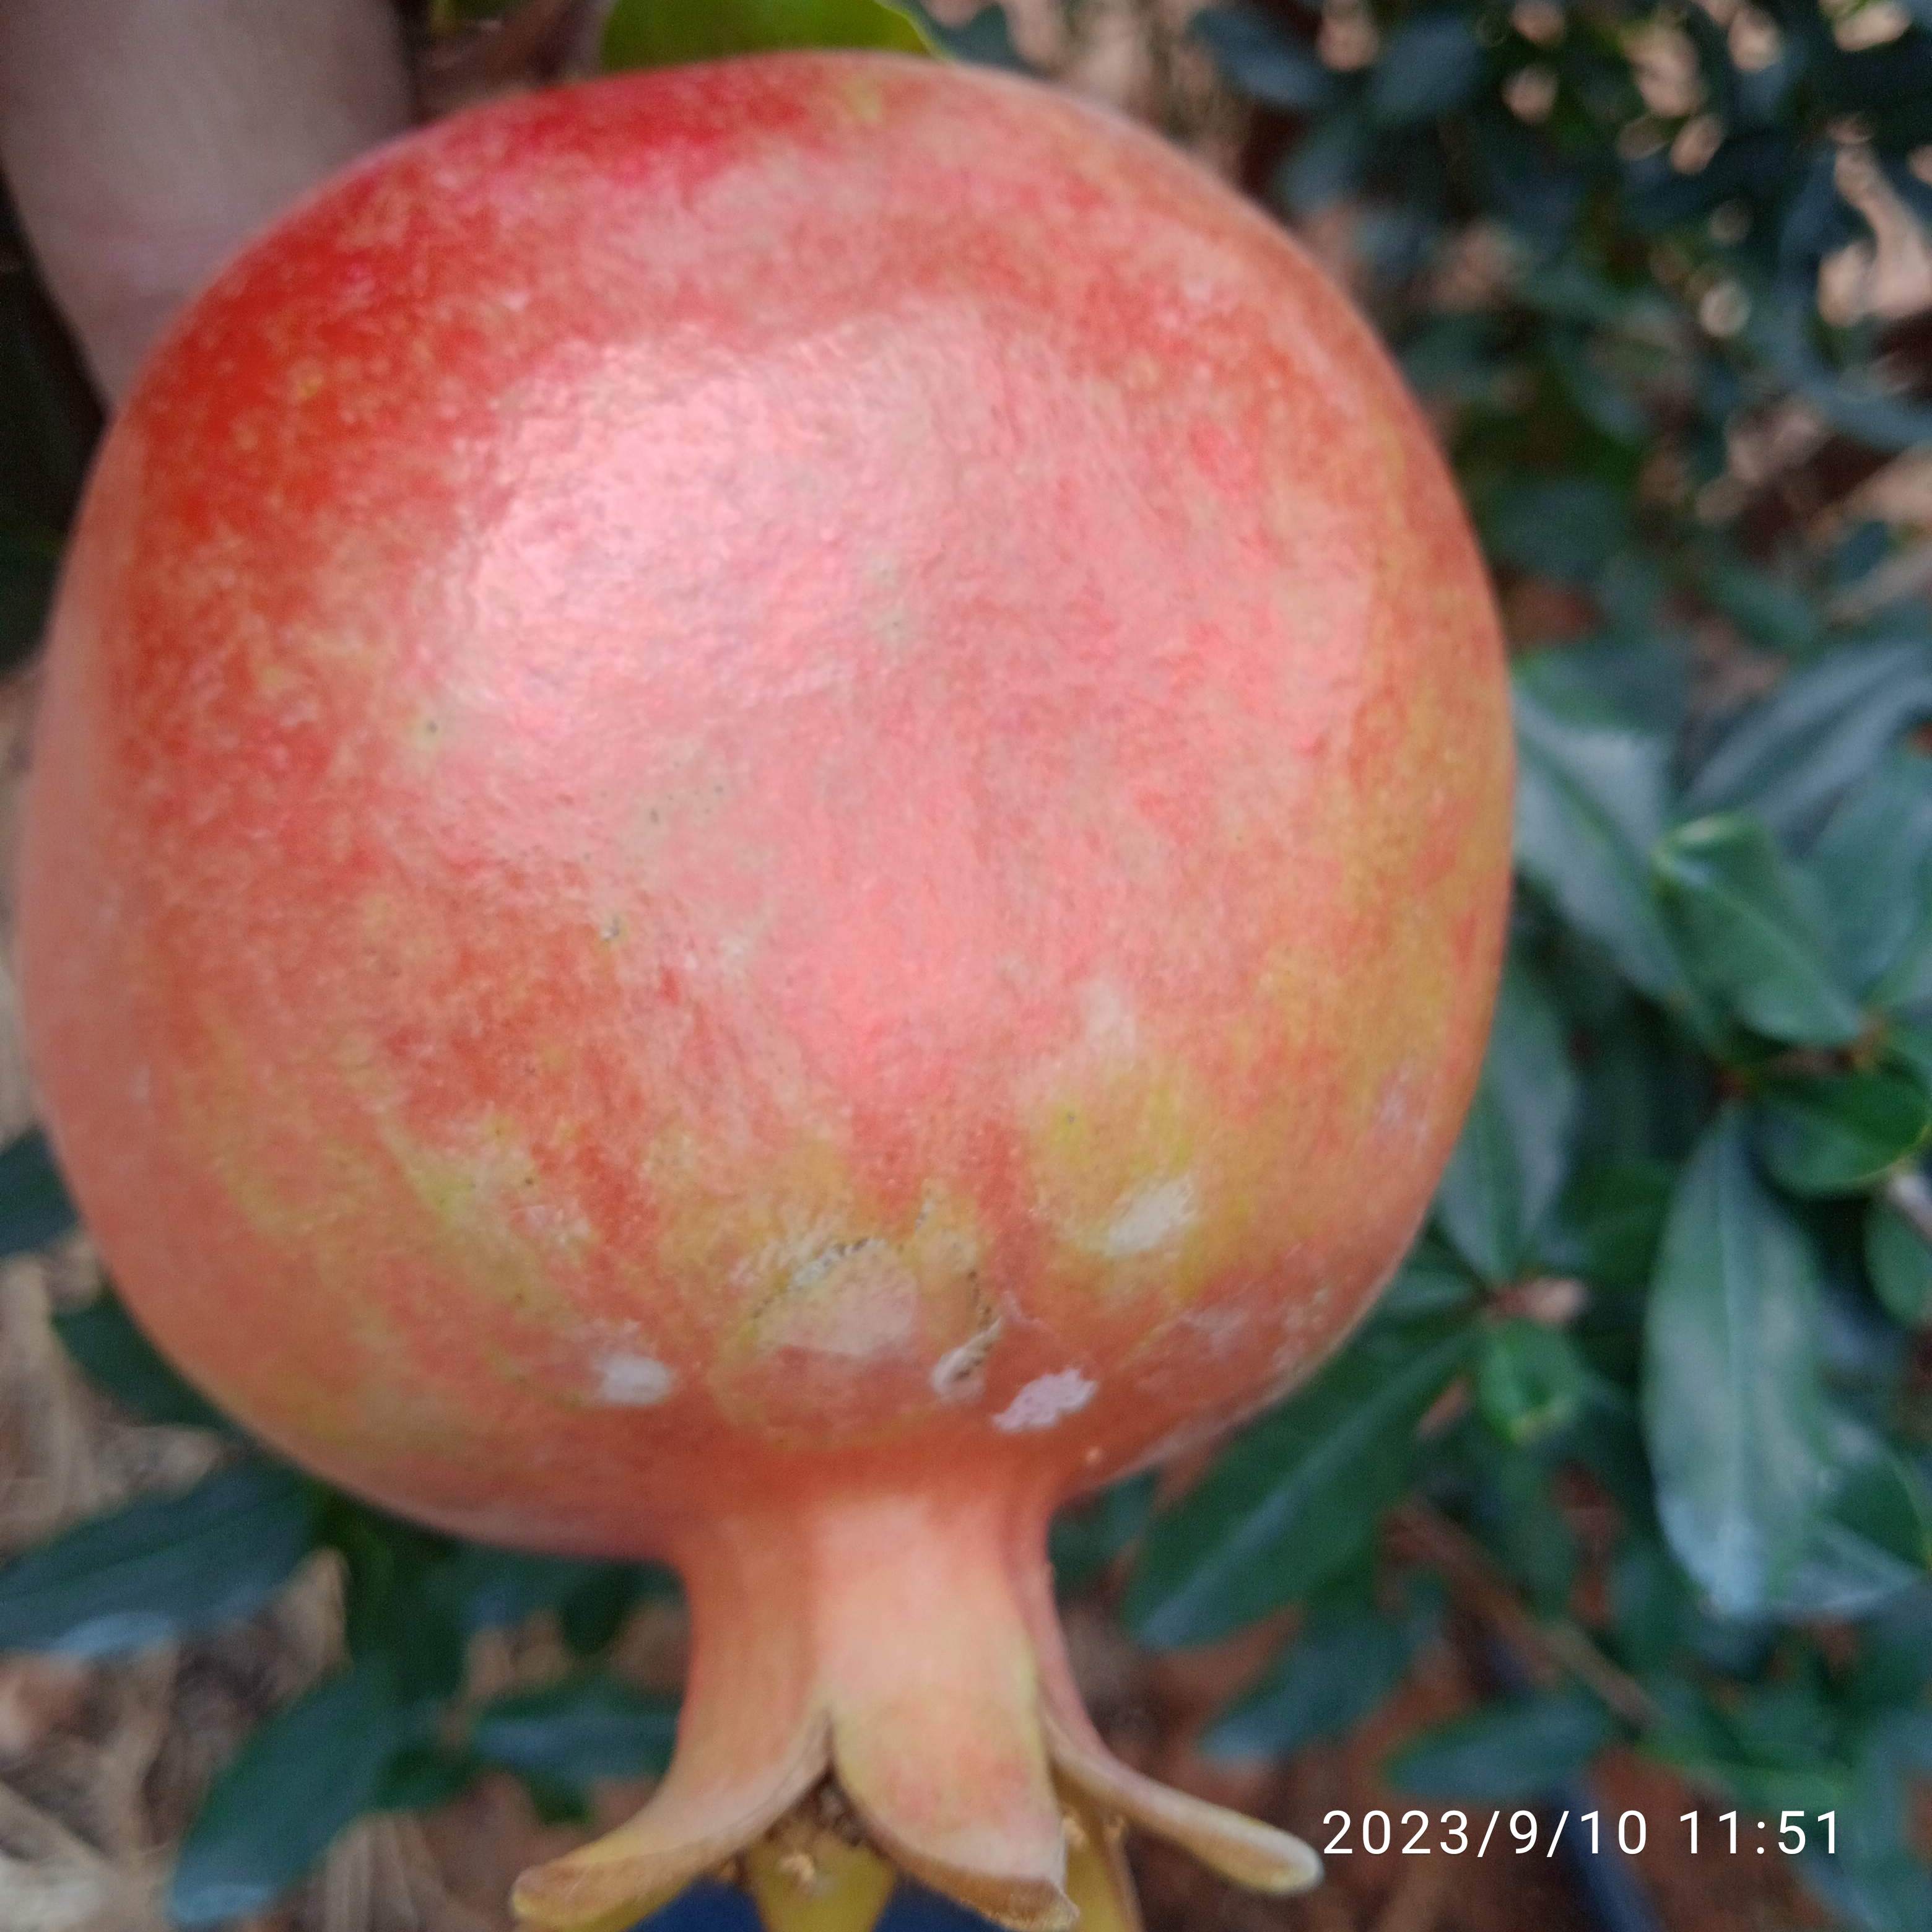
Label: Healthy